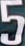
Number: 5